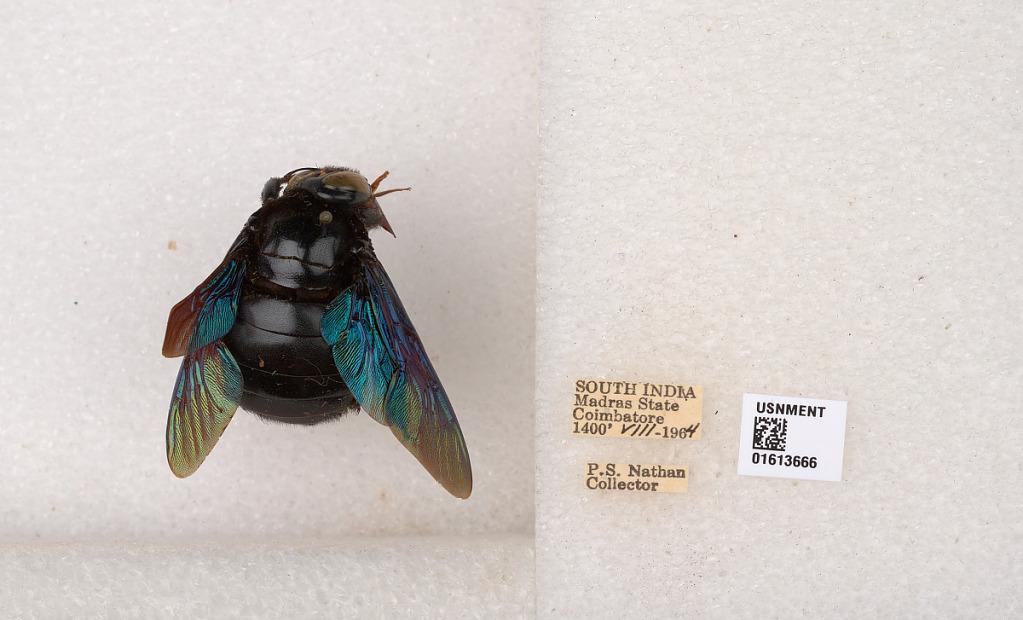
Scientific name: Xylocopa (Mesotrichia) tenuiscapa Westwood
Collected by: P. Nathan
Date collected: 1964-8-1
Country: India
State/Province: Tamil Nadu
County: Coimbatore
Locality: Coimbatore